Nu tar vi dom

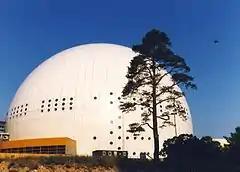
The Stockholm Globe Arena, where most games during the 1989 IIHF World Ice Hockey Championship were played.

"Nu tar vi dom" (alternate spelling: "Nu tar vi dem"), also known as "VM, nu är det hockeyfeber", is a song used as a anthem for the Sweden national team during the 1989 IIHF World Ice Hockey Championship in Sweden. Lasse Holm wrote both lyrics and music, and the vocals by the players, with Håkan Södergren featured as lead singer. The single peaked at second position on the Swedish singles chart. The B-side was "Här kommer grabbarna" by Lotta Engberg. The song became a Svensktoppen hit for seven weeks between 9 April-21 May 1989, and topped the chart between 16-30 April that year.